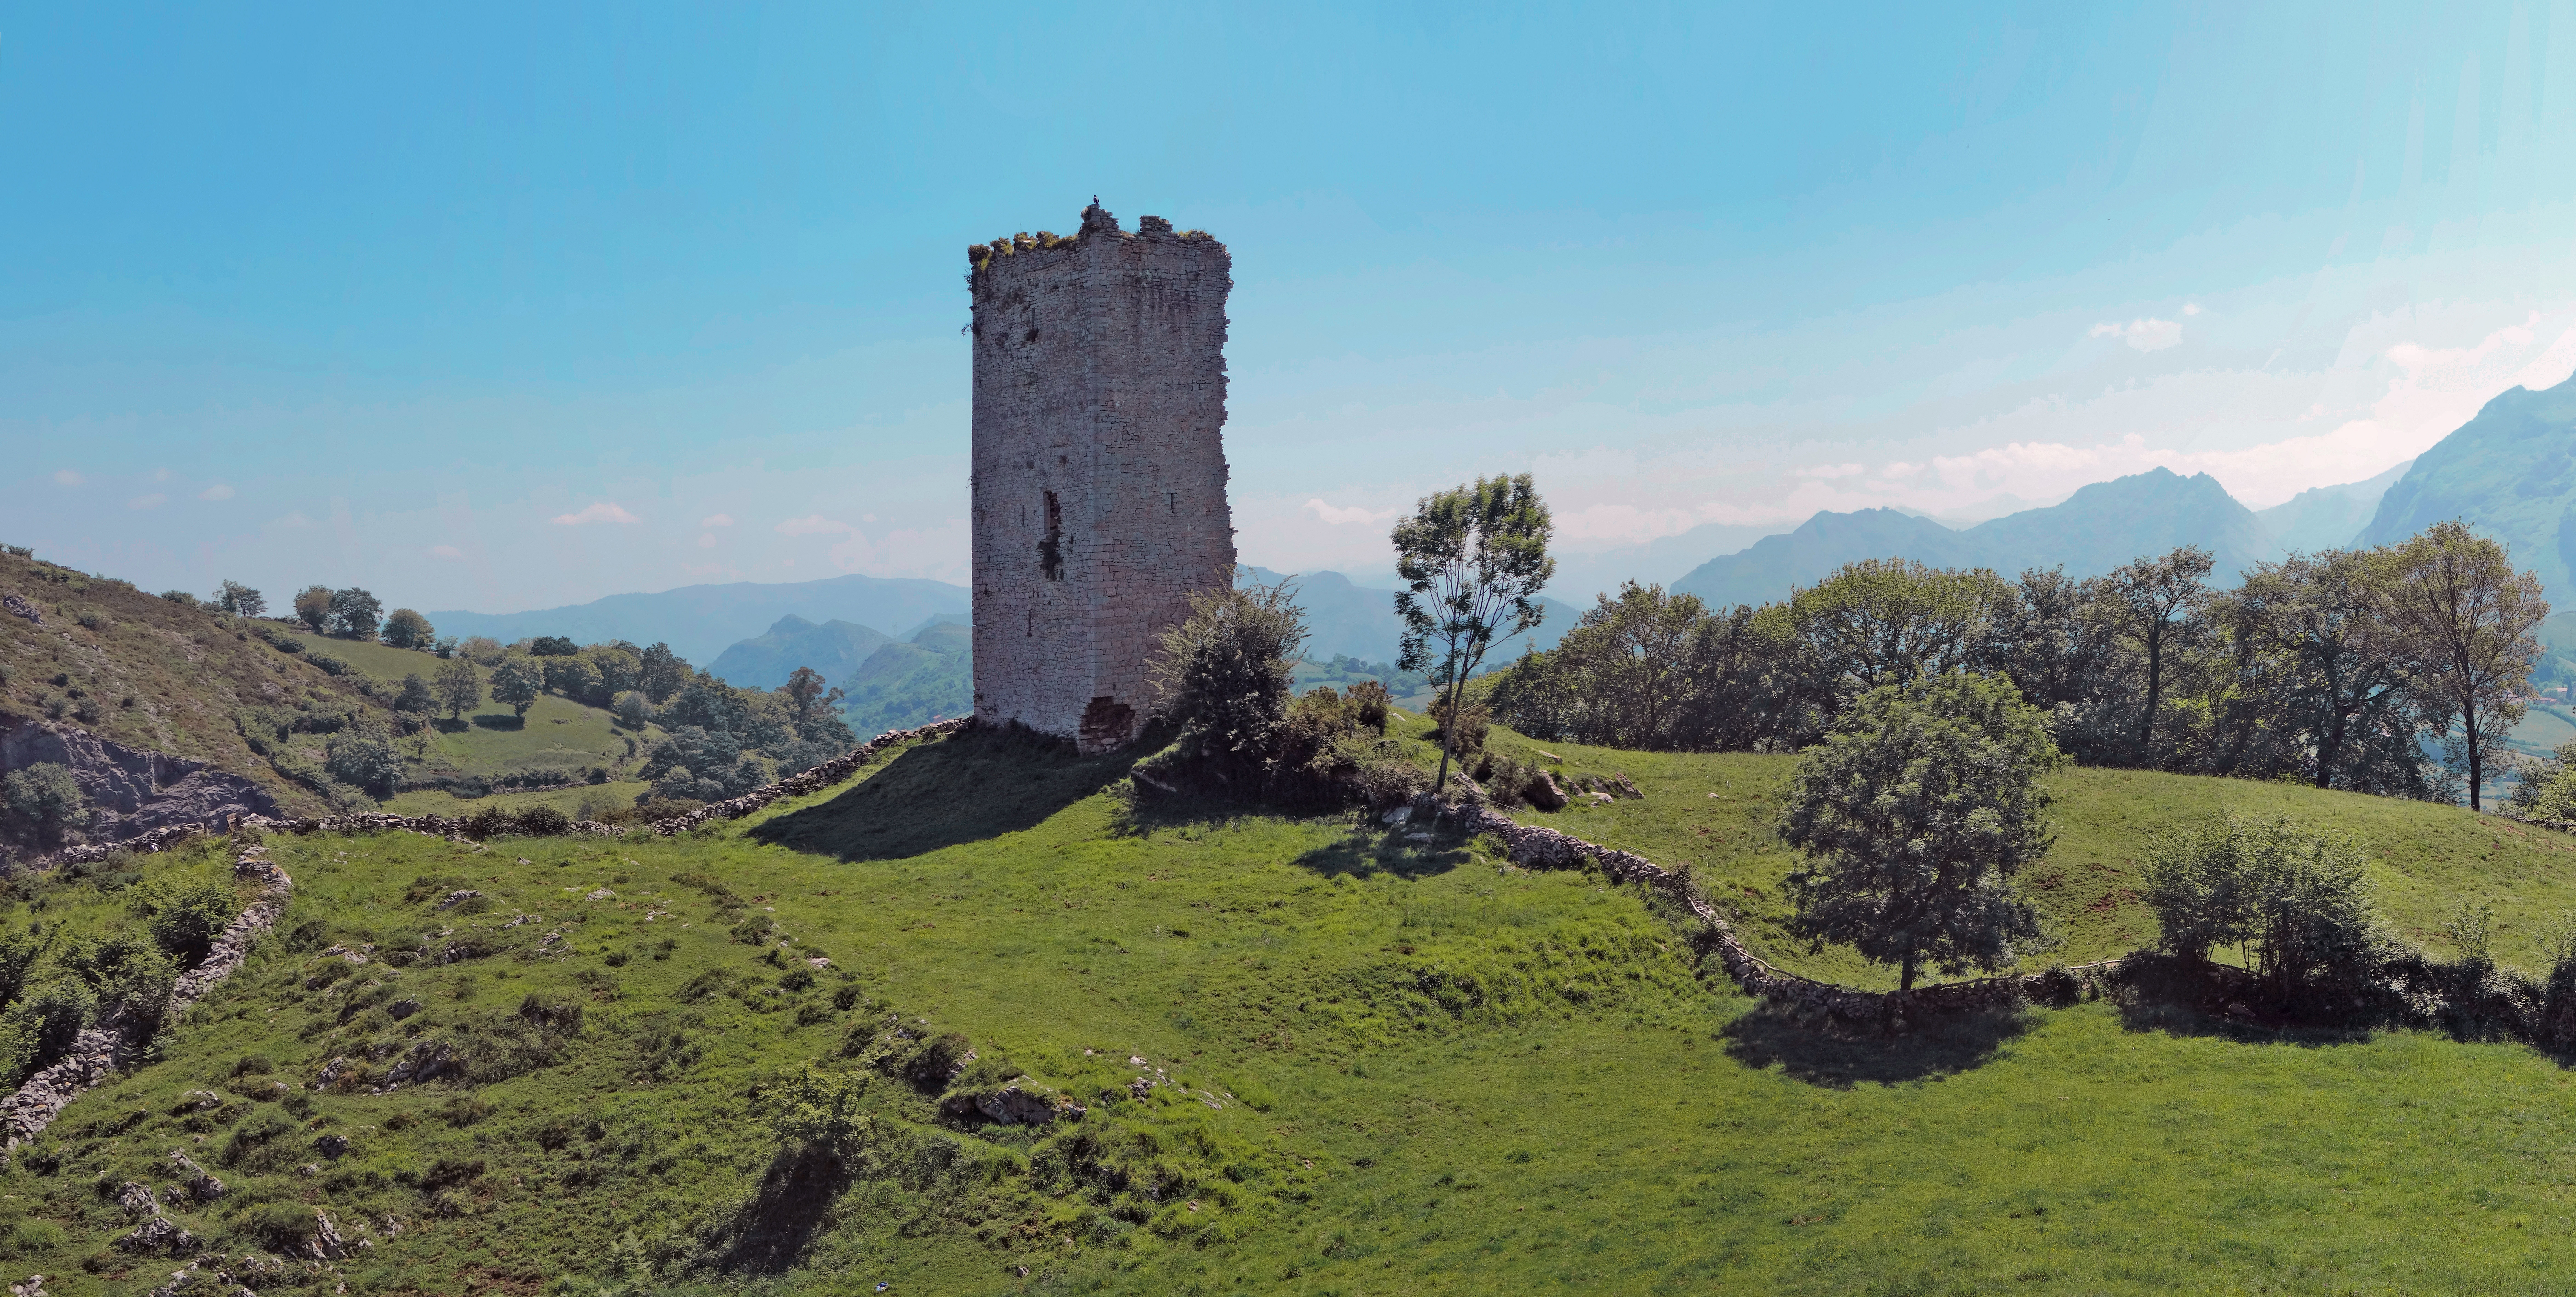
landscape, nature, mountain, architecture, hill, valley, mountain range, panoramic, green, tower, castle, fortification, tourism, spain, ruins, monastery, plateau, ecosystem, asturias, meadows, historic site, pe erudes